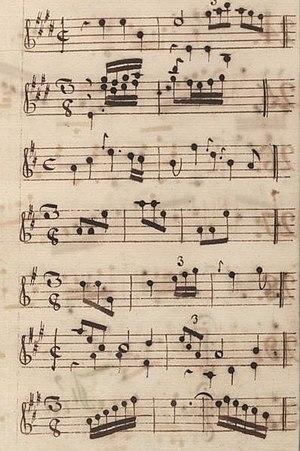
Table du volume III des manuscrits de Venise (incipit des sonates 1 à 7, K. 206 à 212)
Le tableau suivant liste les sonates pour clavier composées par Domenico Scarlatti en suivant les catalogues musicologiques, les sources manuscrites et les premières éditions ; il permet leur concordance.